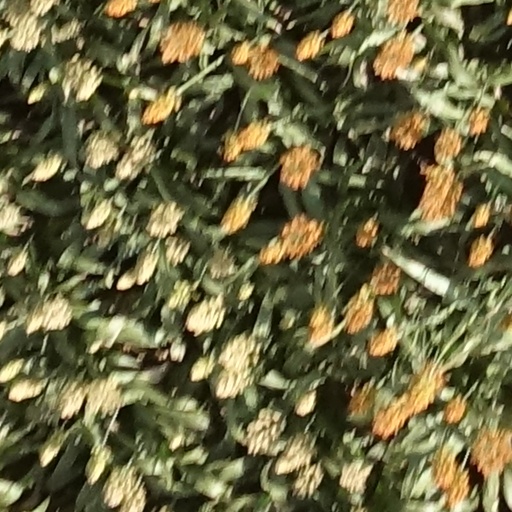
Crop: sorghum